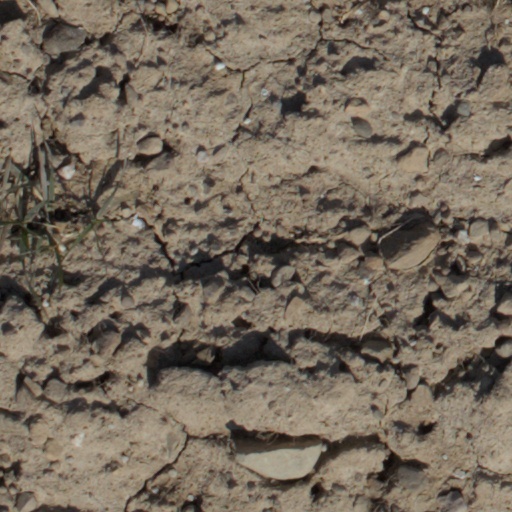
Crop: wheat